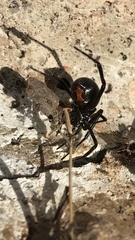
Species: Lactrodectus_hesperus